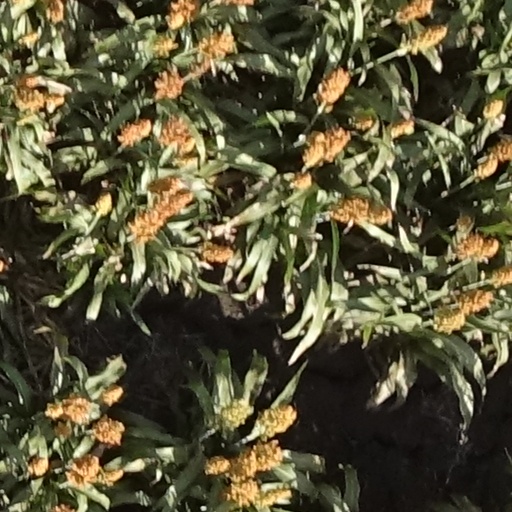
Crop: sorghum